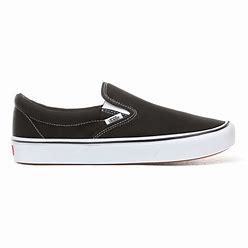
Brand: Vans
Model: Comfycush Slip On